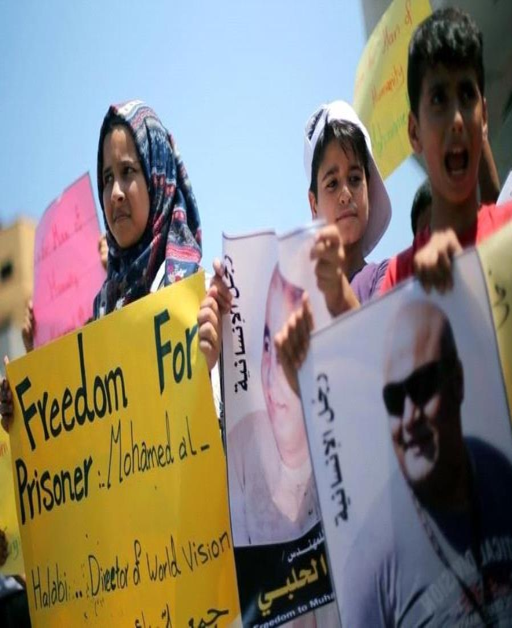
demonstrators take part in a protest in solidarity with person